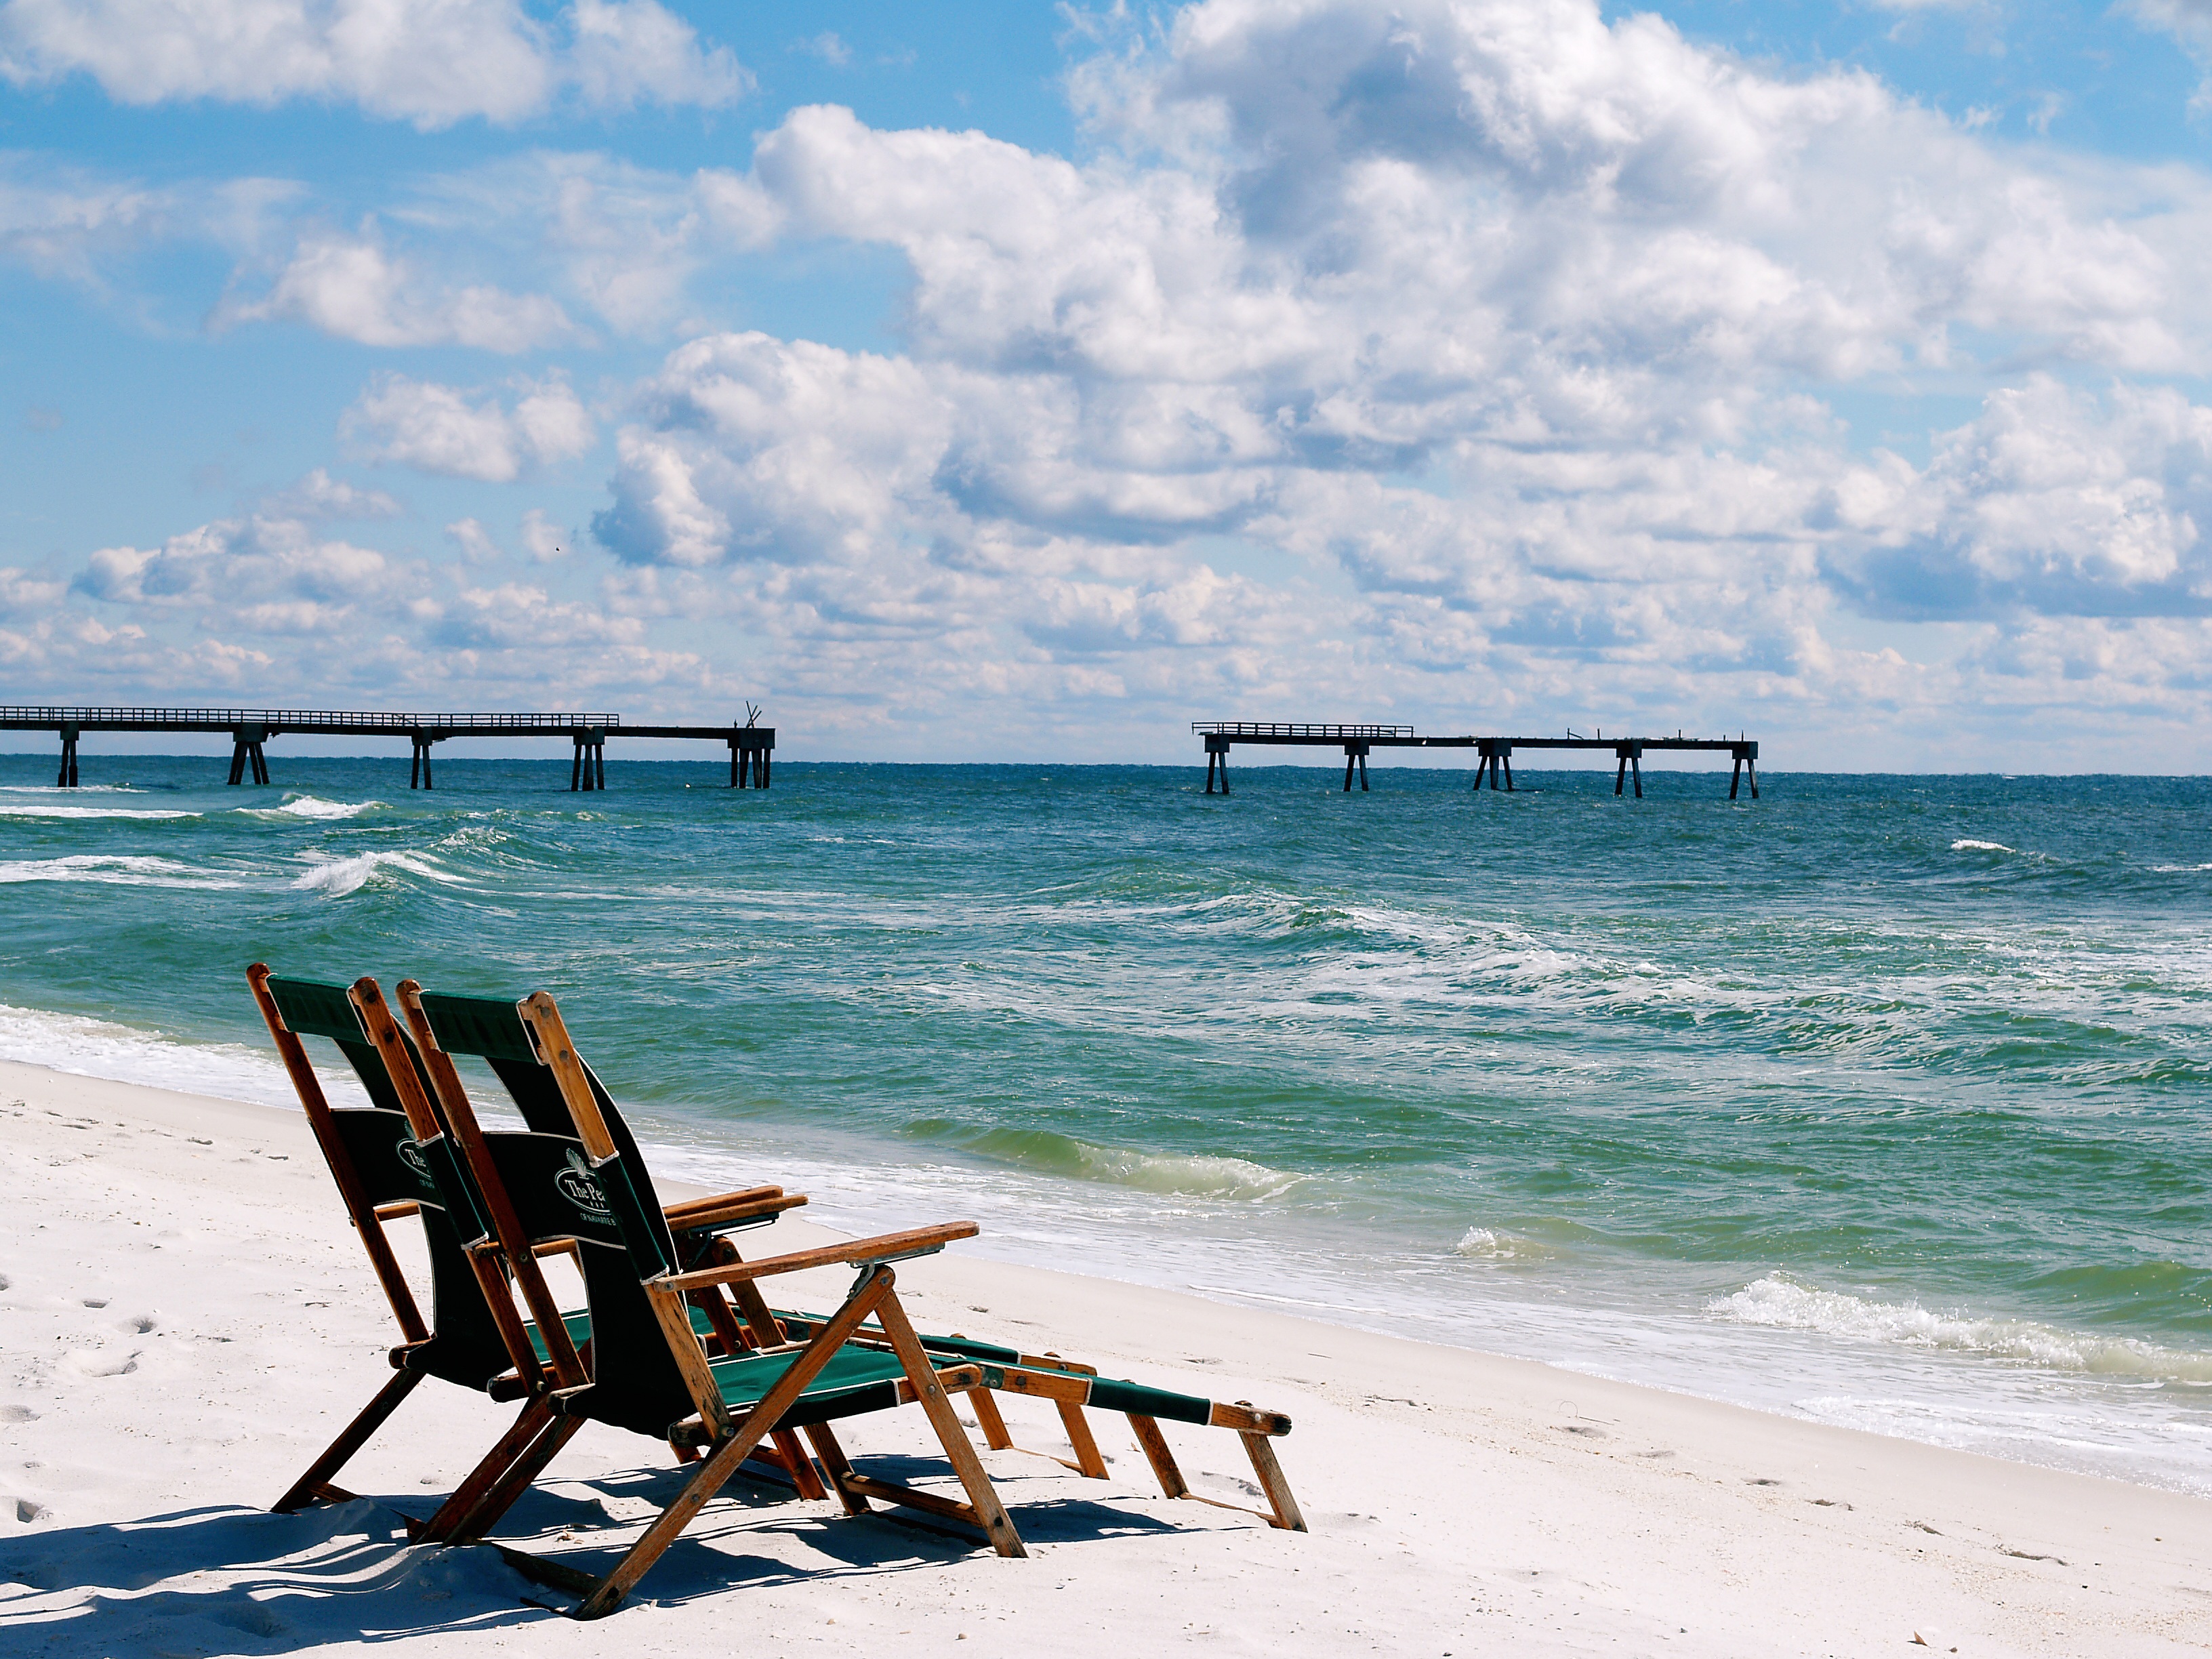
beach, sea, coast, water, sand, ocean, horizon, sun, shore, wave, pier, summer, vacation, travel, relax, tropical, holiday, bay, island, blue, body of water, chairs, relaxation, happy, resort, caribbean, cape, wind wave